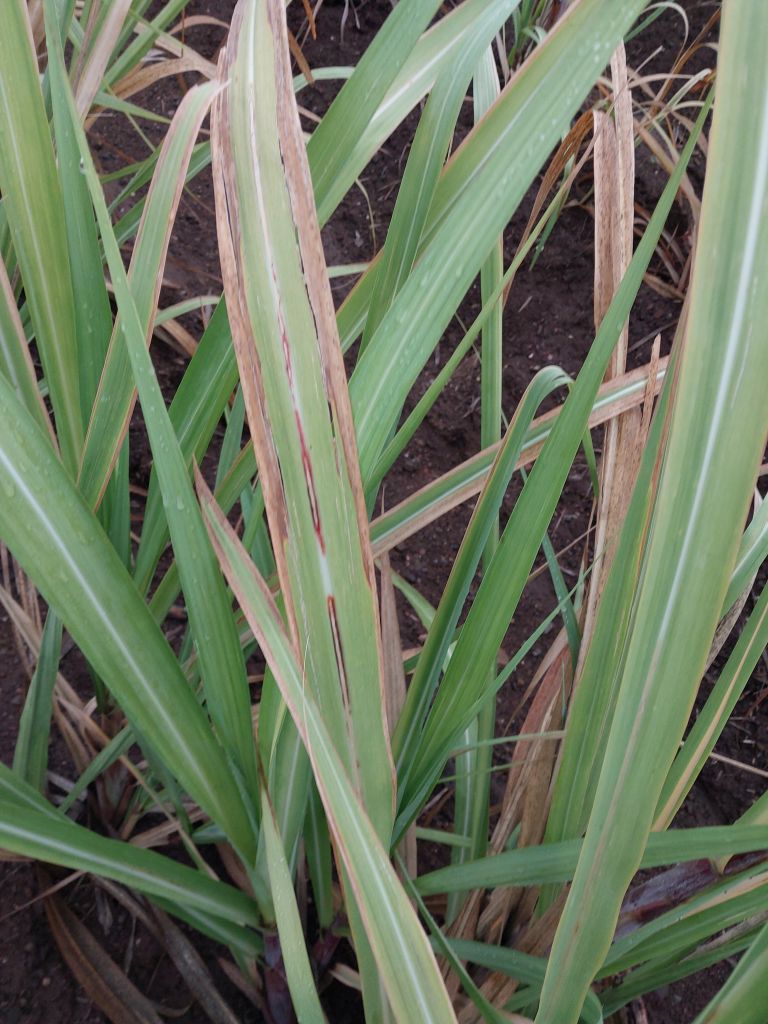
Label: Brown Spot